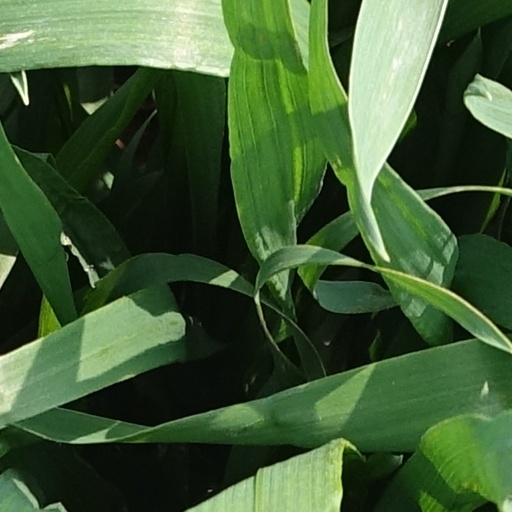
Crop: wheat